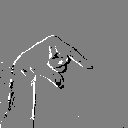
ASL letter: q